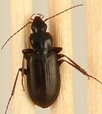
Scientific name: Calathus advena
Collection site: Niwot Ridge NEON (NIWO), plot NIWO_009